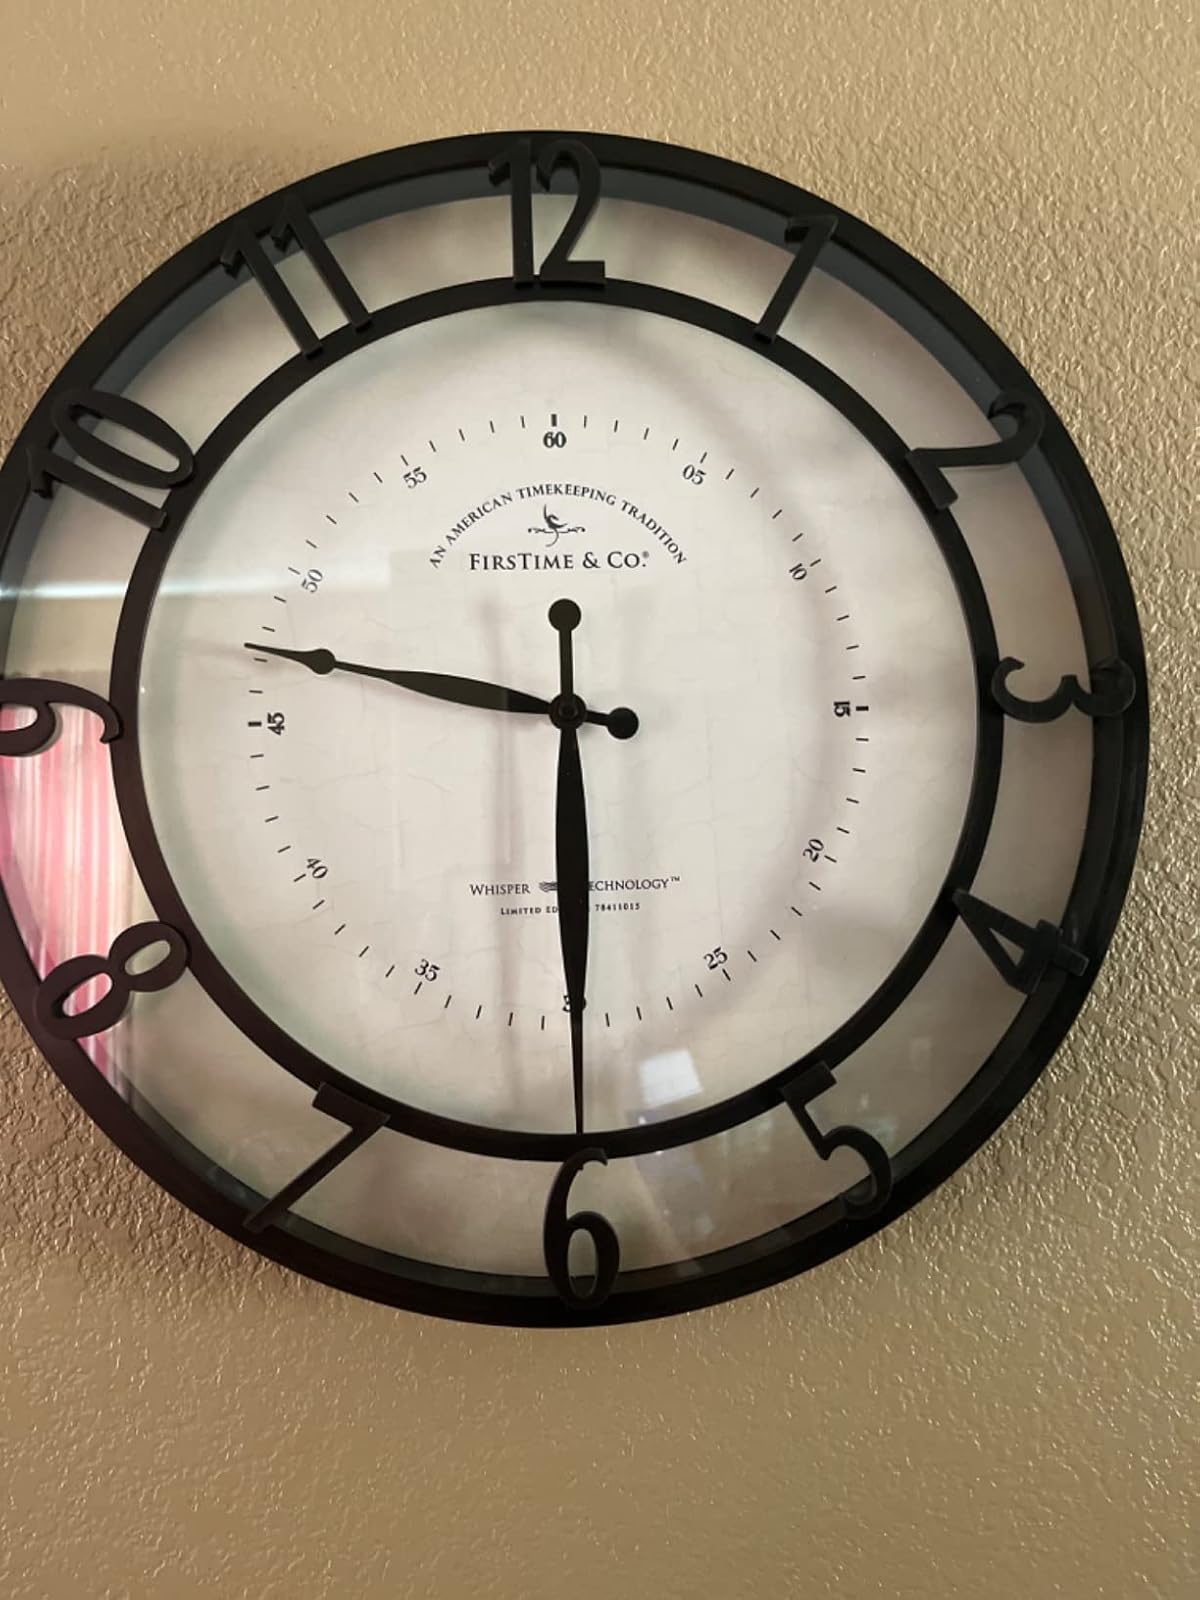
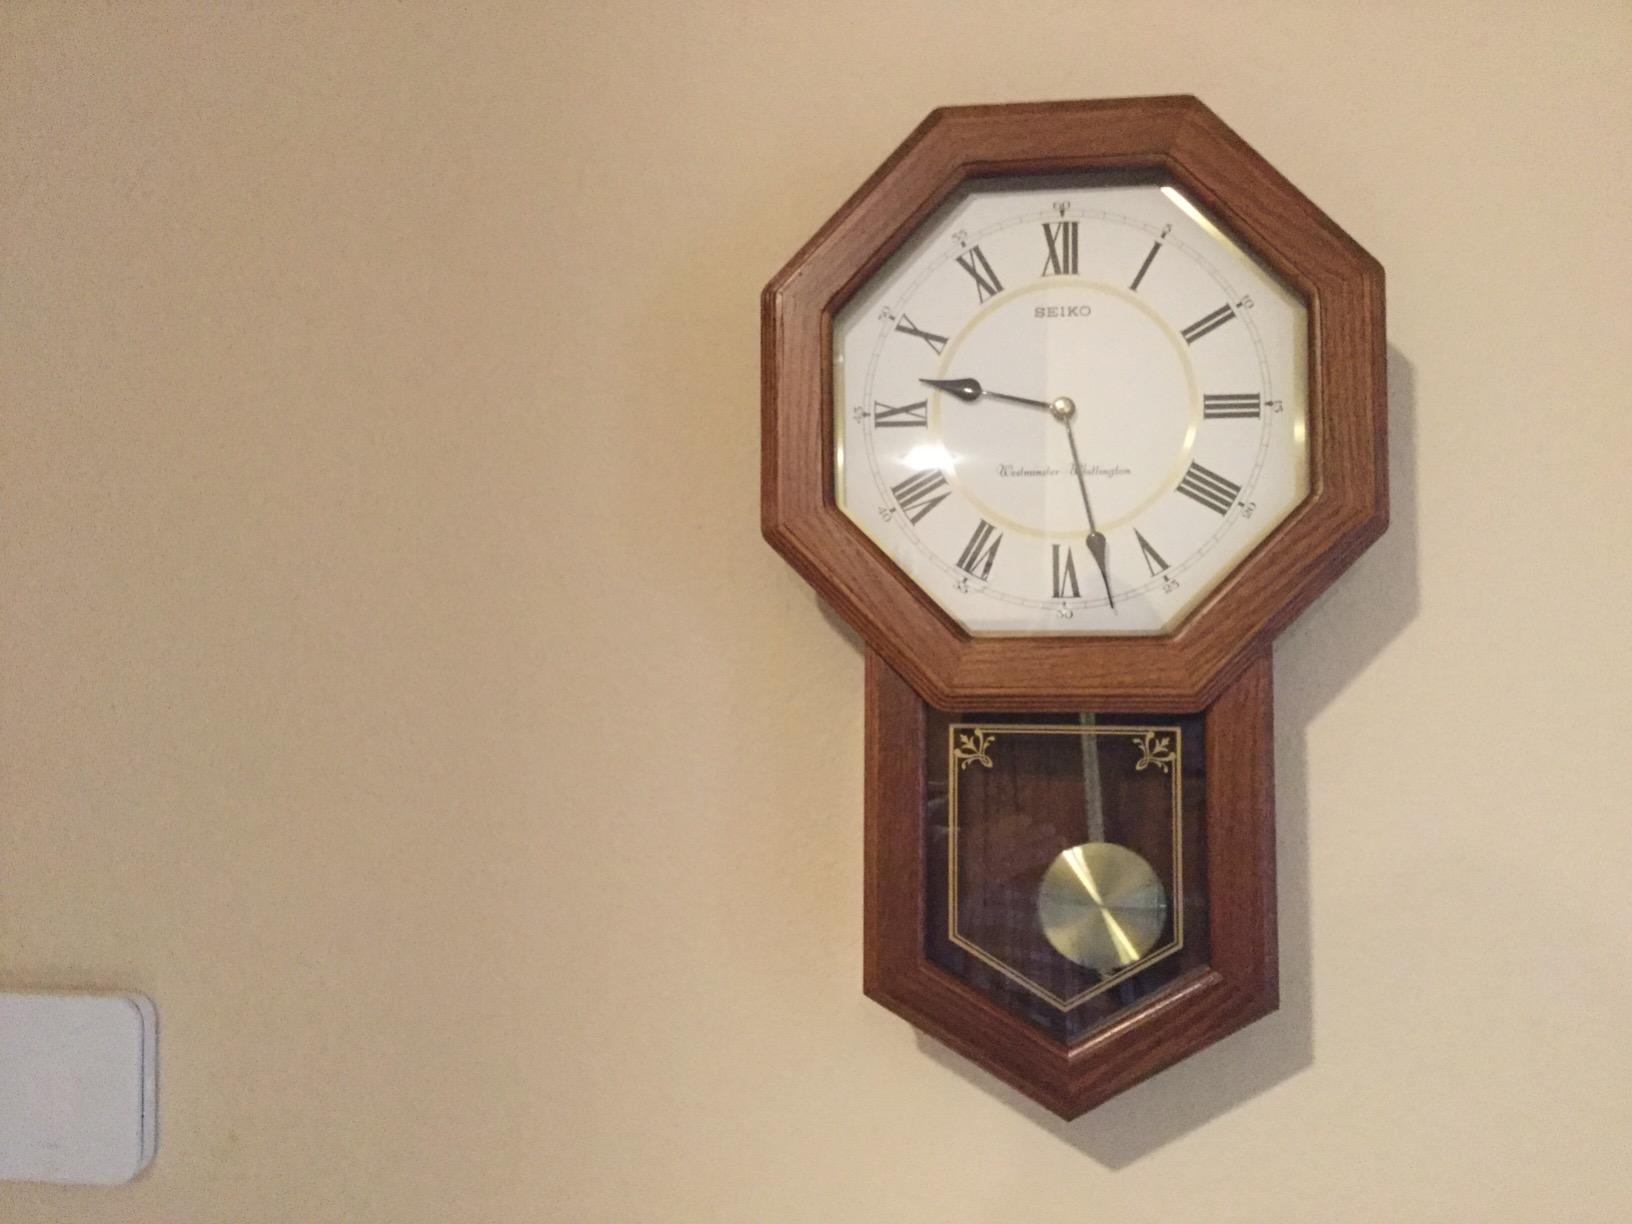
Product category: clock
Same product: no